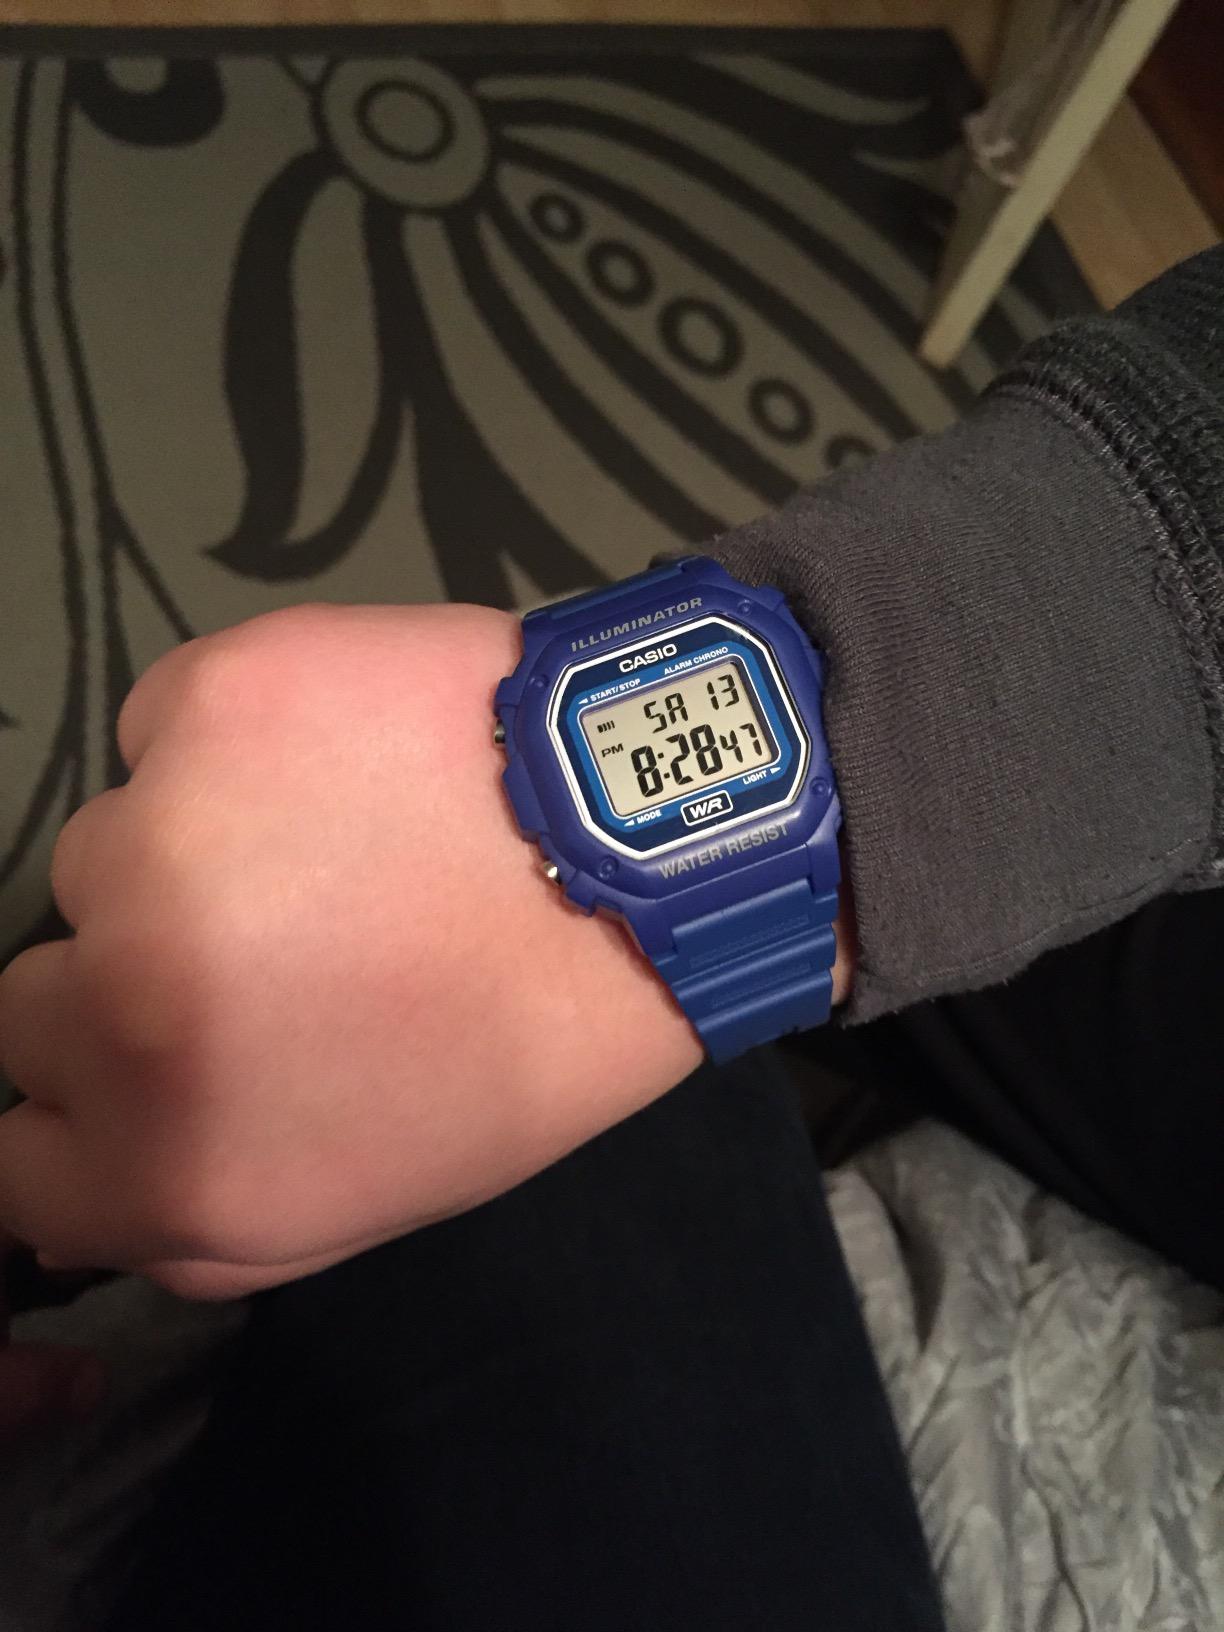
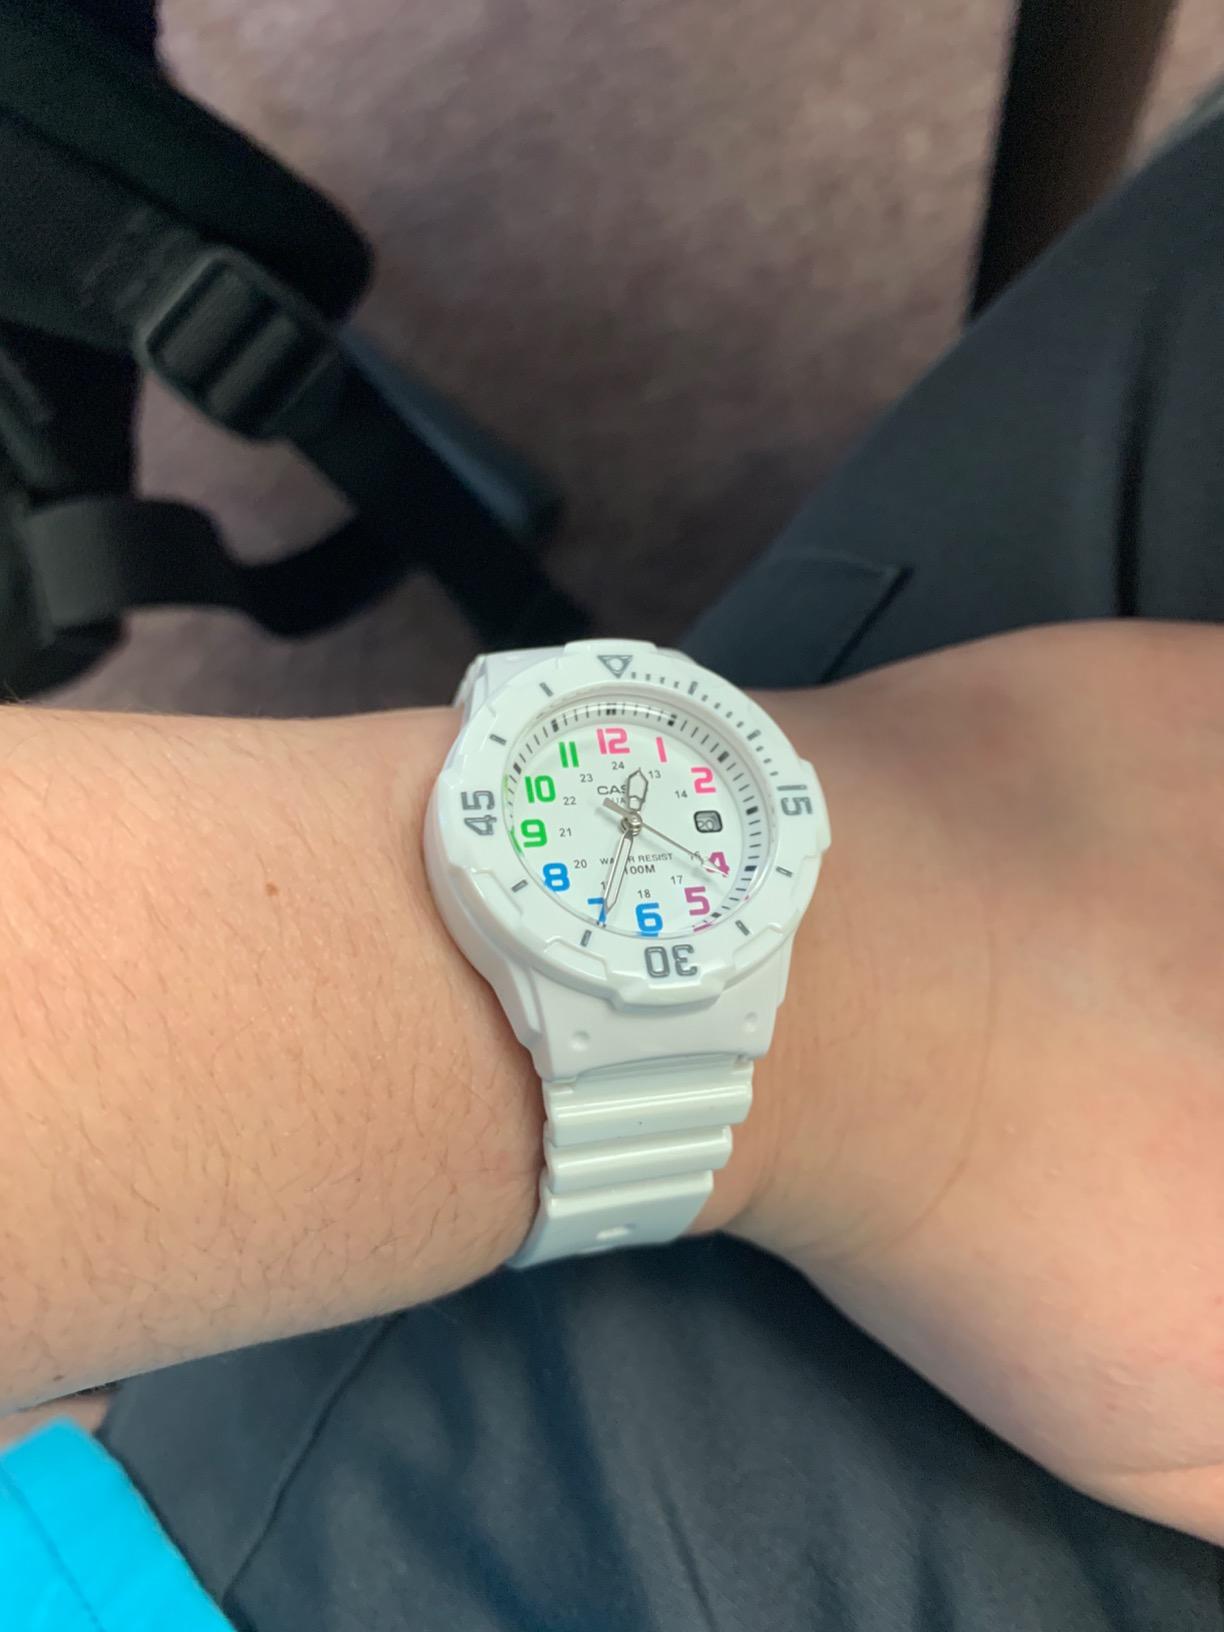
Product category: accessories_watch
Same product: no